Kim Han-min

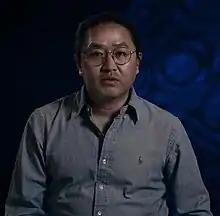
Kim in 2022

Kim Han-min (born November 5, 1969) is a South Korean film director and screenwriter. He directed the feature films "Paradise Murdered" (2007), "Handphone" (2009), "War of the Arrows" (2011), and "" (2014).